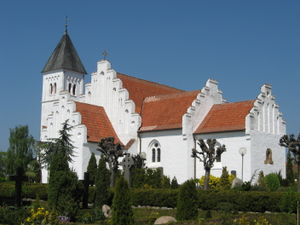
Brabrand
Brabrand kirke
"Brabrand er en gammel stationsby, nu bydel i Aarhus, der ligger 6–9 km vest for Aarhus centrum og umiddelbart nord for Brabrand Sø med 19.350 indbyggere i 2017. Brabrand udgør et stort geografisk område, der bl.a. i 1800-tallet var et stærkt kirkeligt område som ""opsugede"" andre områder og på den måde voksede. I udkanten af Brabrand, grænsende op mod Åbyhøj og Hasle, ligger Gellerupparken under Brabrand Boligforening. Silkeborgvej gennemskærer bydelen.